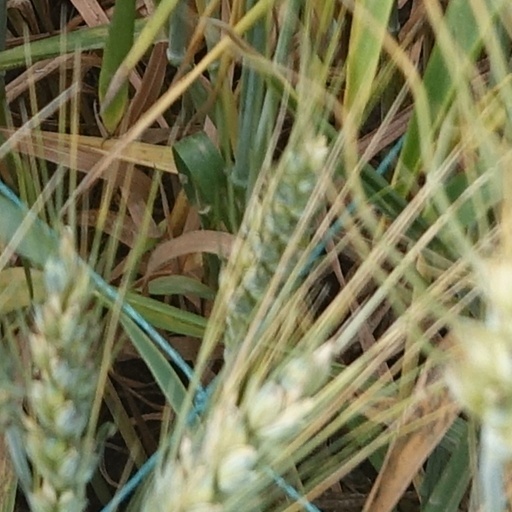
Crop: wheat